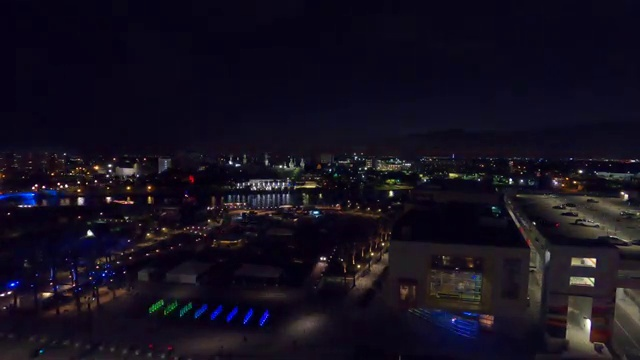
Fire: no
Smoke: no